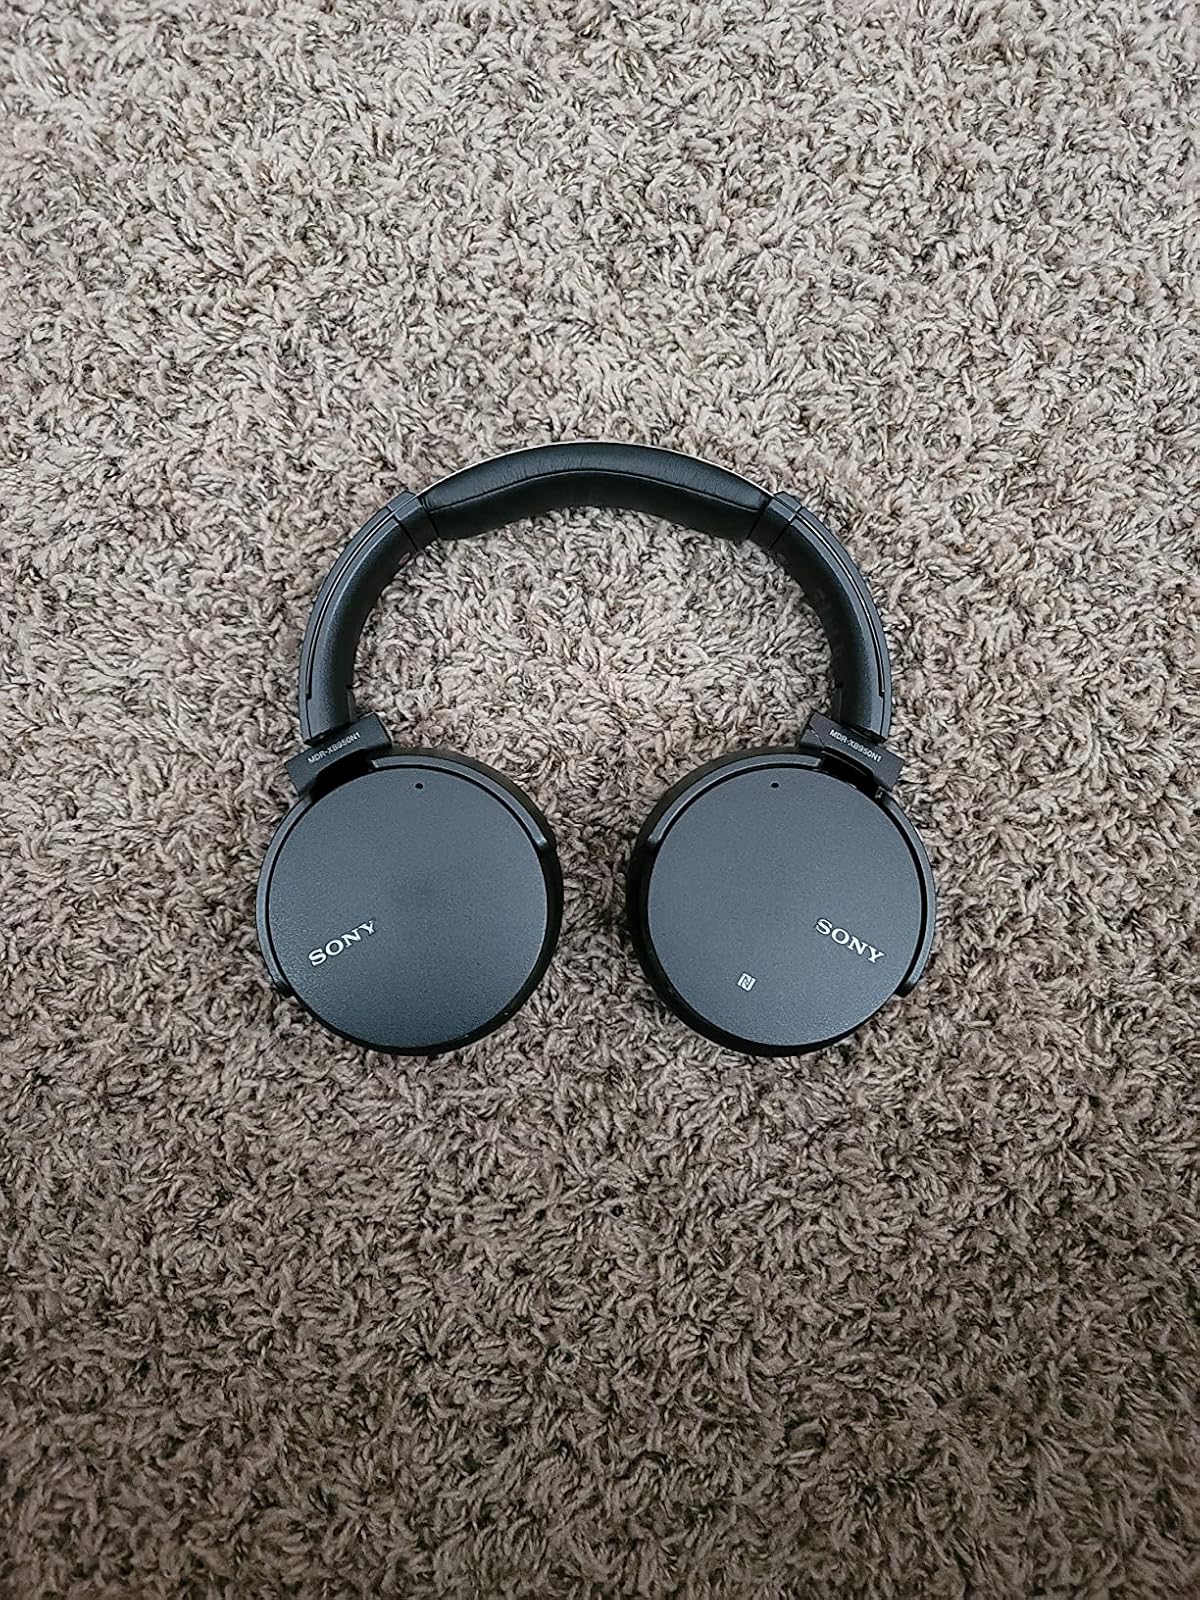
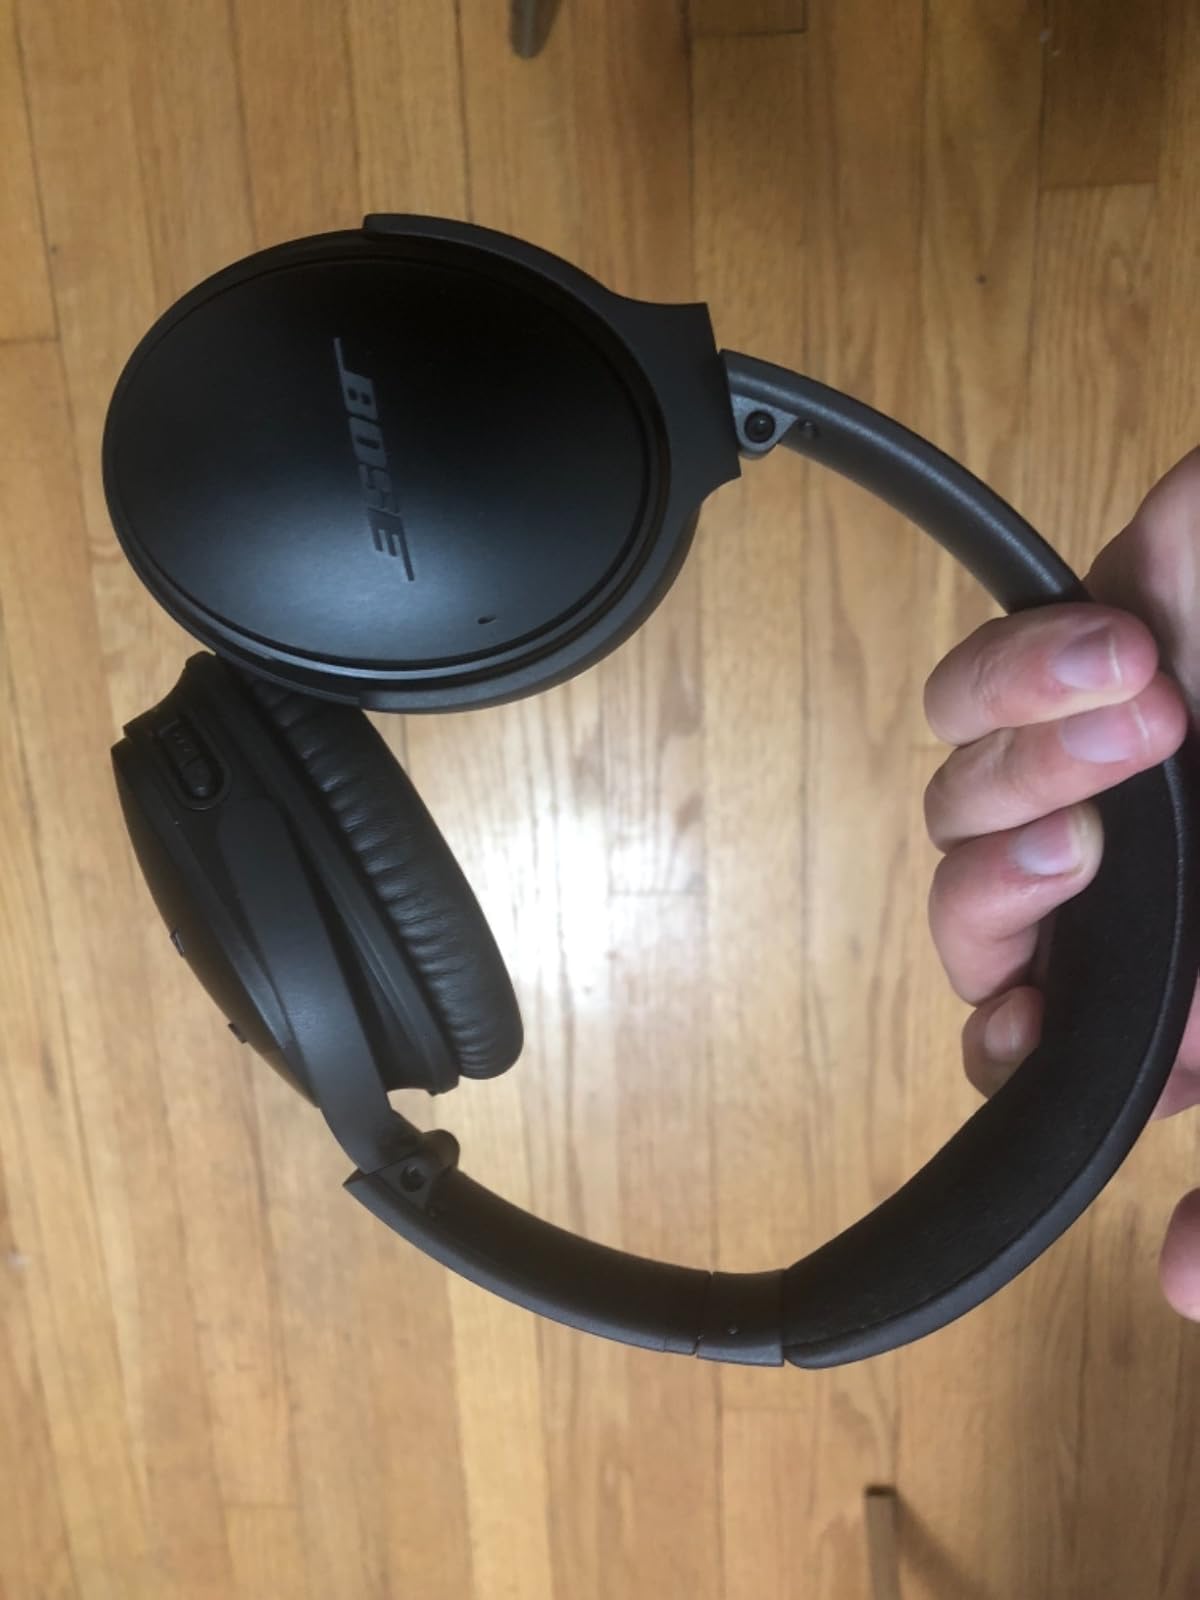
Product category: headphones
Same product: no